Famlje

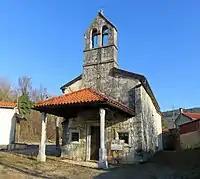
Saint Thomas's Church

The local church is dedicated to Saint Thomas and belongs to the Parish of Vreme.